Giovanni Volpato

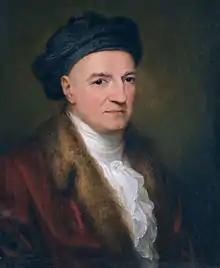
Giovanni Volpato (Angelica Kauffman, 1794/5)

Giovanni Volpato (1735–1803) was an Italian engraver. He was also an excavator, dealer in antiquities and manufacturer of biscuit porcelain figurines.